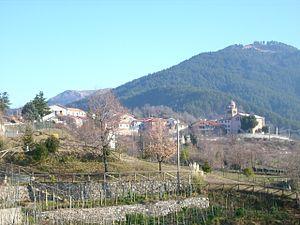
Zignago est une commune de la province de La Spezia en Ligurie en Italie.